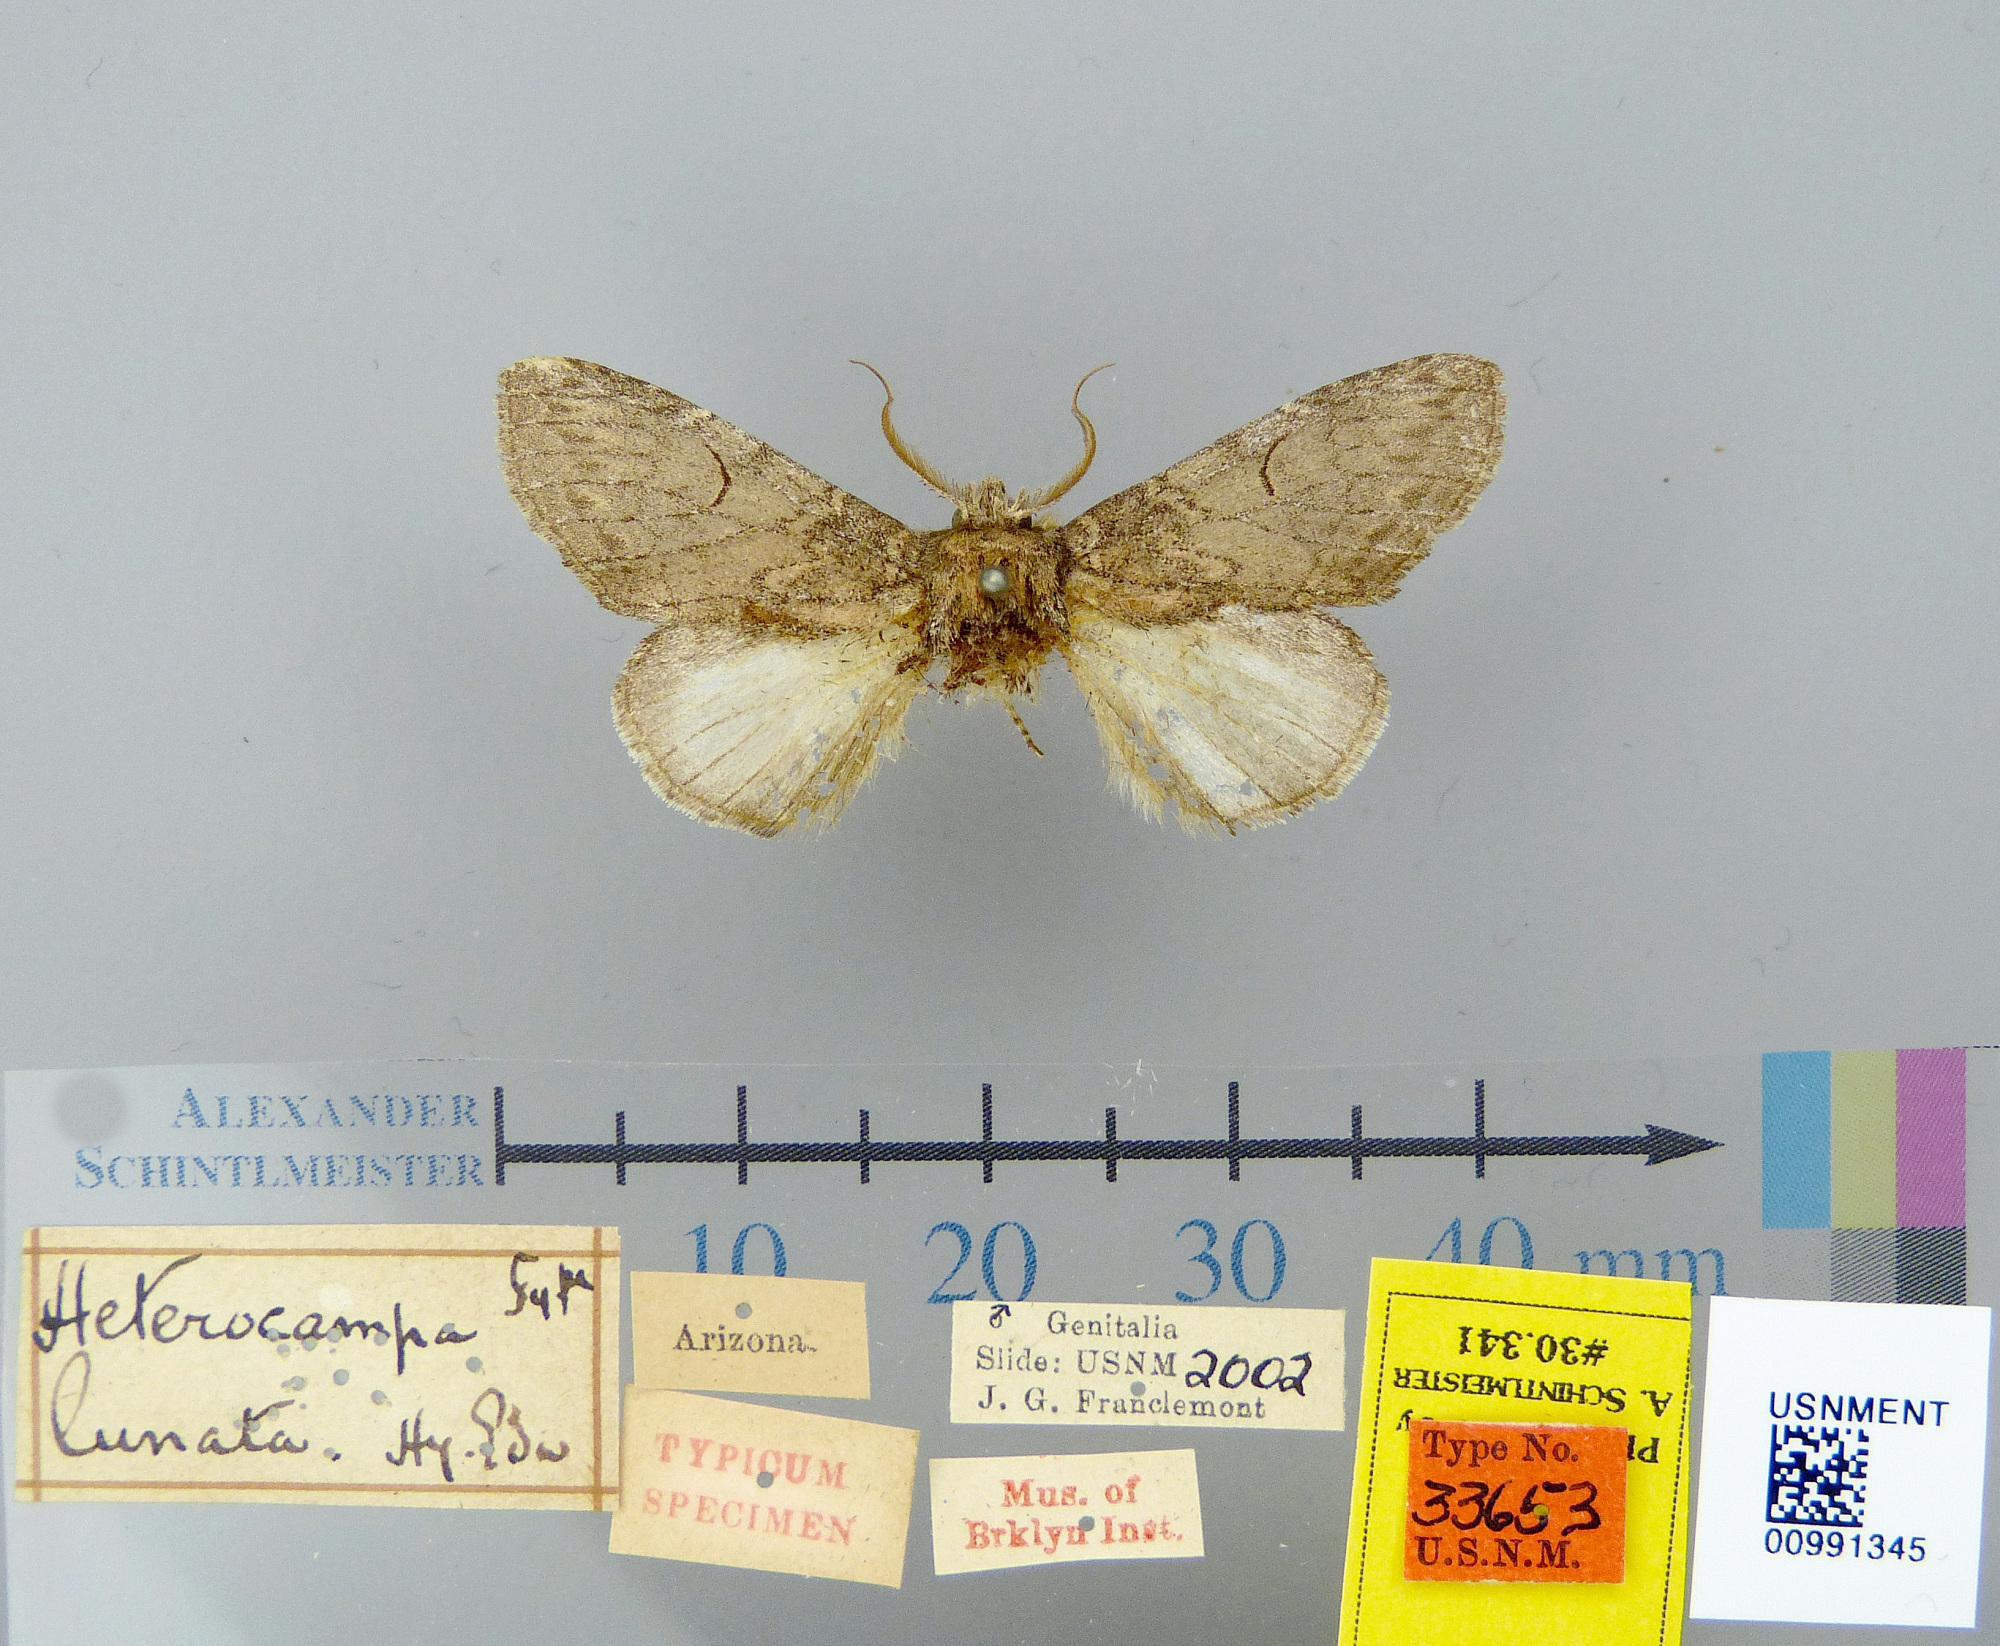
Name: Heterocampa lunata
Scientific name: Heterocampa lunata Edwards, 1884
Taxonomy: Animalia, Arthropoda, Insecta, Lepidoptera, Notodontidae
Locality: [Not Stated], Arizona, United States